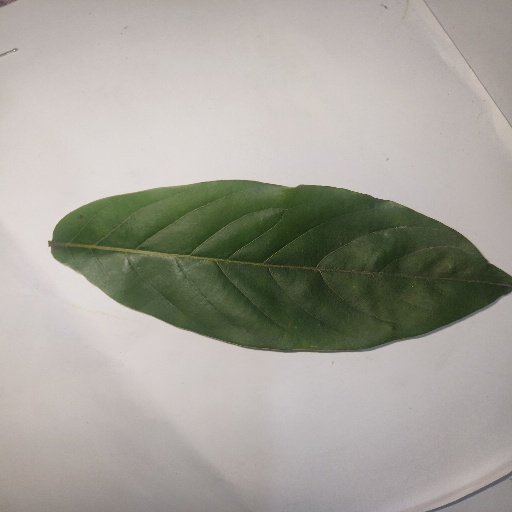
Species: HariTaki
Leaf condition: Healthy Leaf